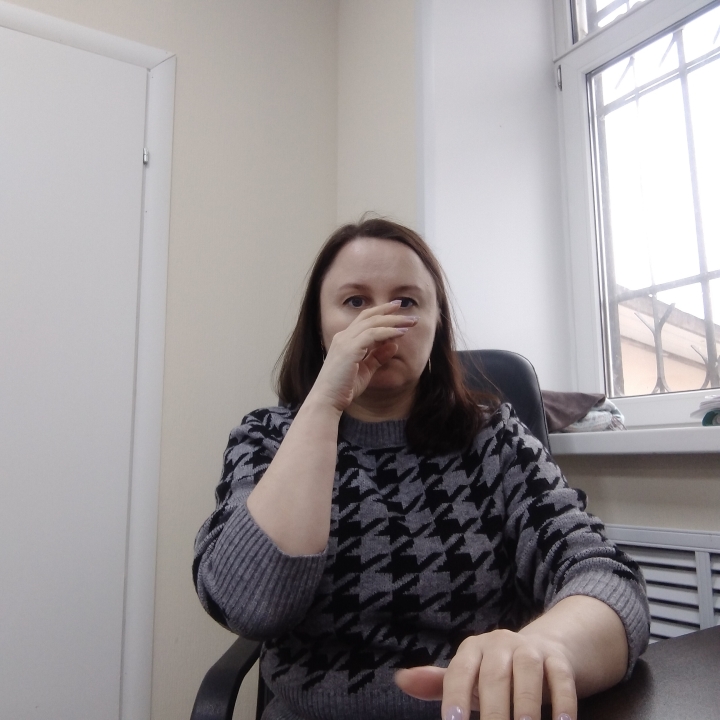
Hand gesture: no_gesture